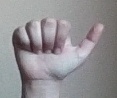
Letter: dhad